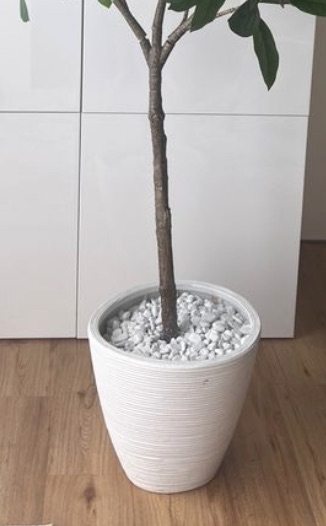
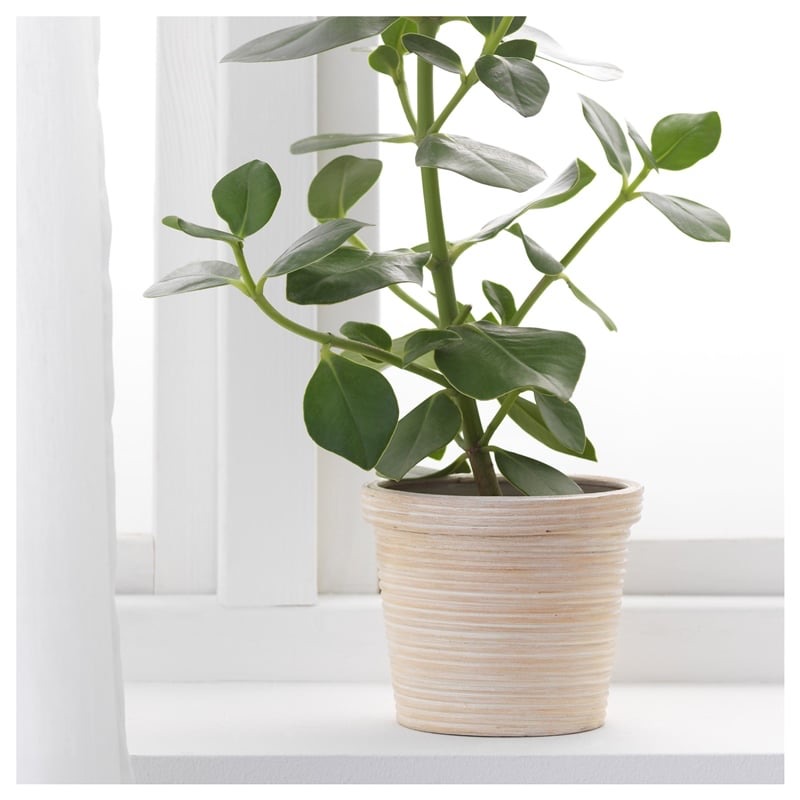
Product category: misc
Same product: yes